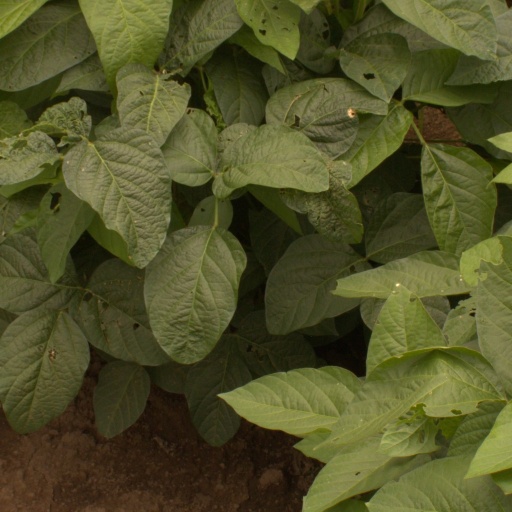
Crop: soybean